Sierra del Carmen

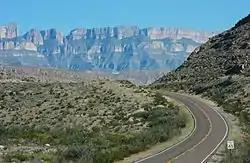
The Sierra del Carmen seen from the Big Bend in Texas.

The Sierra del Carmen is an isolated range, a sky island, that rises above the Chihuahua Desert. Because of its elevation, higher than any other mountain ranges in the Bolson de Mapimi, the Sierra del Carmen is home to flora and fauna that are more characteristic of the mountains of the western United States and Mexico. At lower elevations, desert vegetation surrounds the higher elevations. Oak and oak-pine forests are found at elevations of . Above , the forest is dominated by pine. Conifer species such as Douglas fir, and Durango fir are found at elevations of or more.